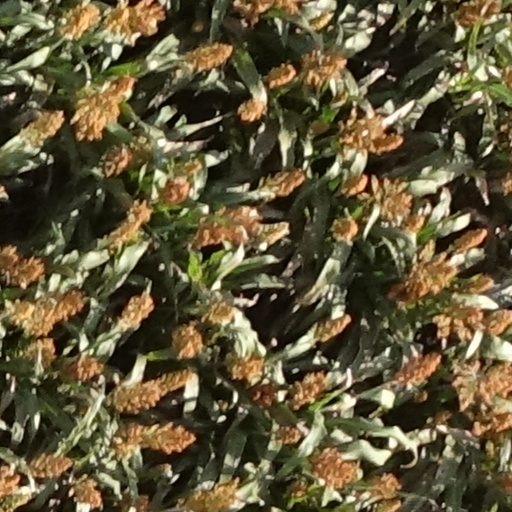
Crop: sorghum